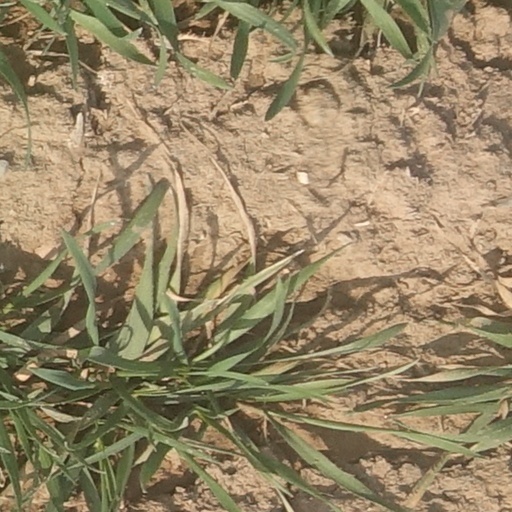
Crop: wheat